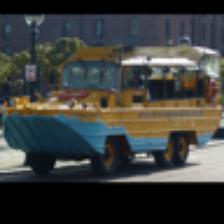
Label: NonHuman